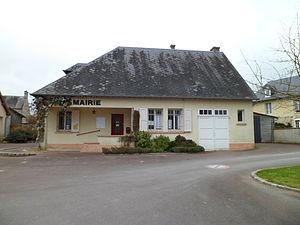
fr:Feugères
Feugères est une commune française, située dans le département de la Manche en région Normandie, peuplée de 333 habitants.